Minot State Beavers football

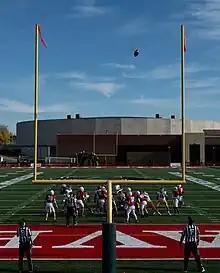
The Beavers allow a field goal to the Minnesota Duluth Bulldogs during a 2023 game at Herb Parker Stadium.

The Minot State Beavers football team is an NCAA Division II program that represents Minot State University in North Dakota. The Beavers are members of the Northern Sun Intercollegiate Conference and home games are played on campus in Minot at Herb Parker Stadium.